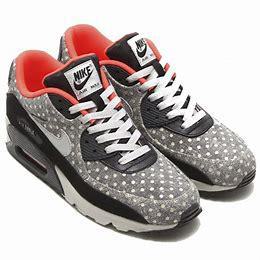
Brand: Nike
Model: Air Max 90 Leather